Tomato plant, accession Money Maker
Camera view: vertical (180 deg); turntable rotation: 240 degrees
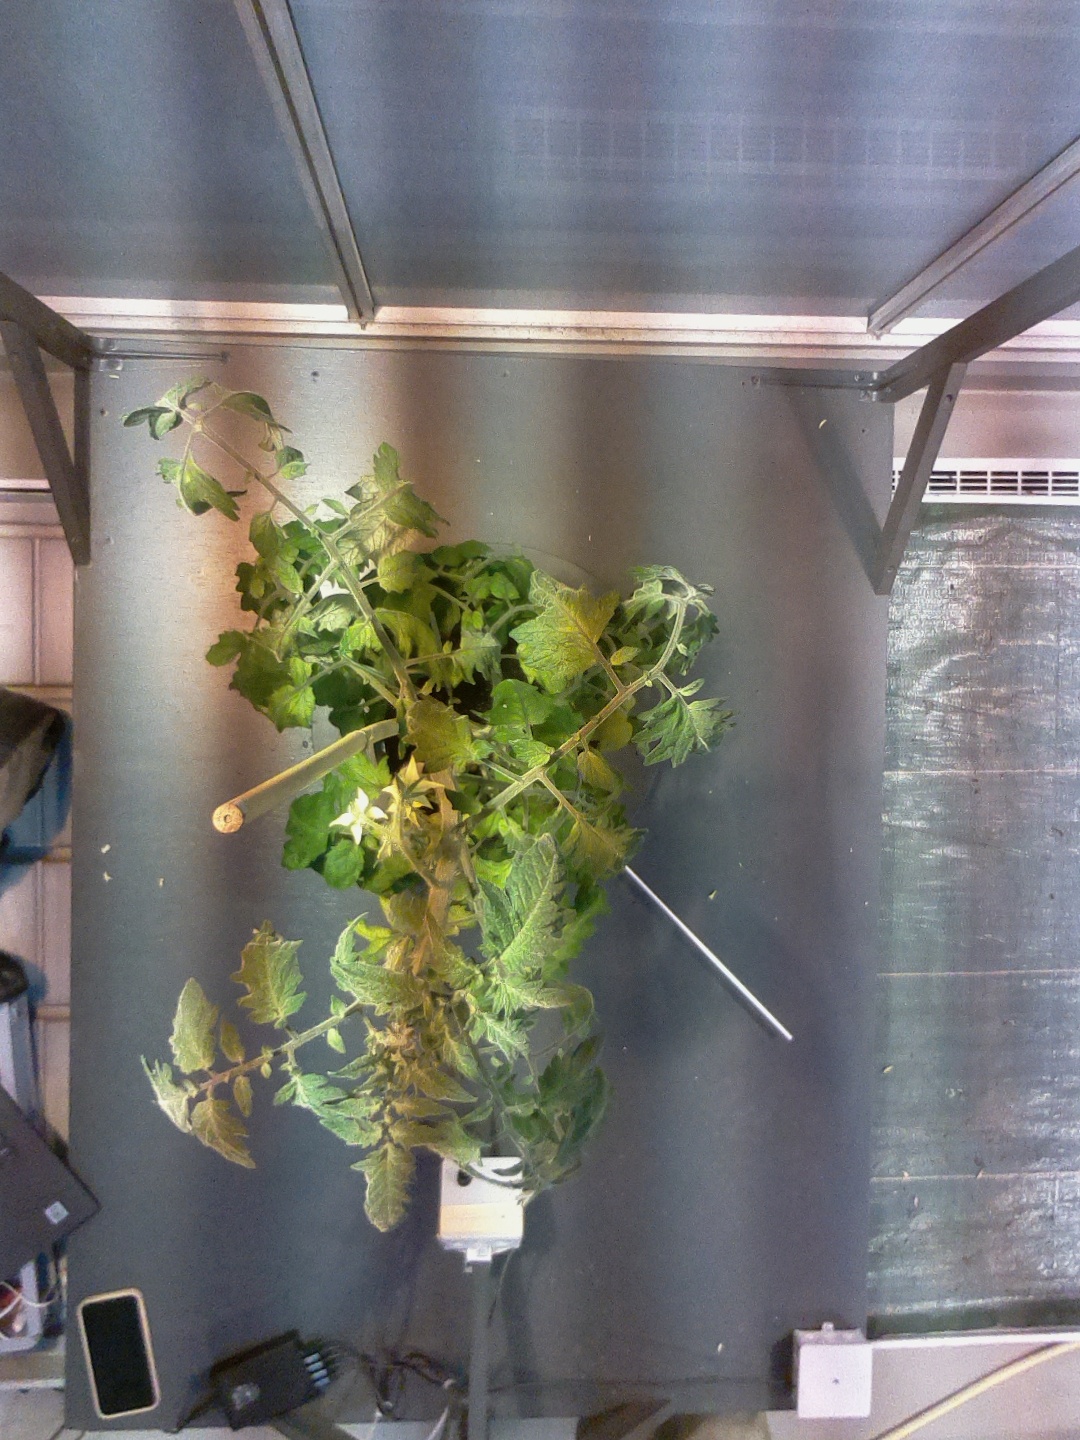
BBCH growth stage 71: 10%-20% of final fruit size